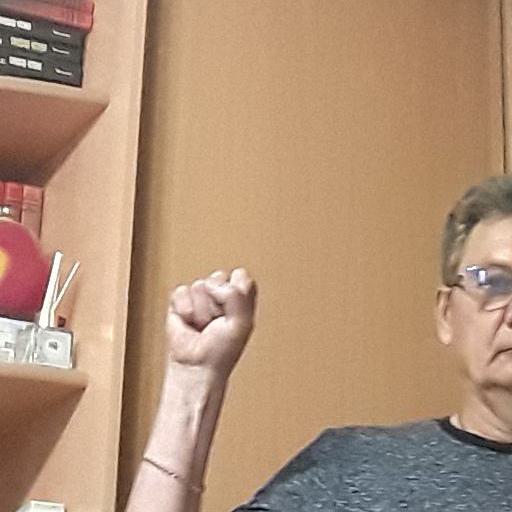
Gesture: fist